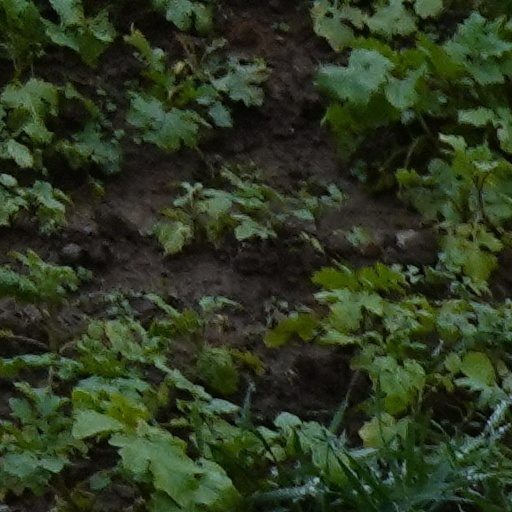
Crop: wheat